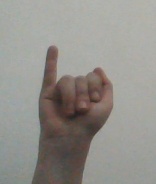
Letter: meem